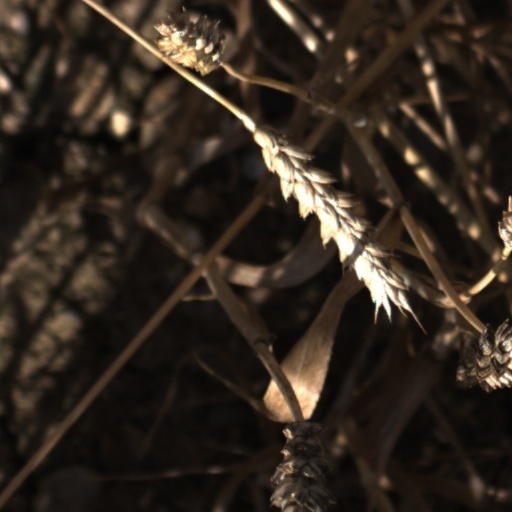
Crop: wheat